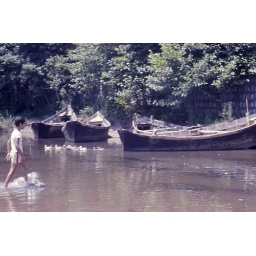
Young boy walking in the steam.